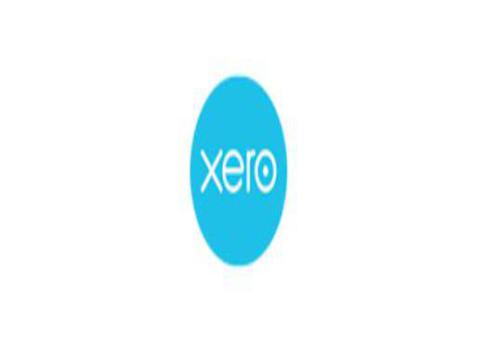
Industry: Others